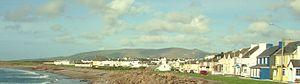
Waterville est une petite ville irlandaise du comté de Kerry situé dans la péninsule d'Iveragh. Se trouvant sur l'anneau du Kerry, Waterville est un important lieu touristique de la région, mais la ville est surtout célèbre pour avoir été la résidence de villégiature de Charlie Chaplin et de sa famille dans les années 1960 et l'un des points de départ des liaisons télégraphiques transatlantiques, la station a été créée en 1884.